Ivan Zakharkin

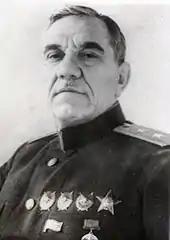

Ivan Grigorevich Zakharkin (January 27, 1889 – October 15, 1944) was a Soviet colonel general in the Red Army during World War II, commander of the 49th Army during the Battle of Moscow.